Marincello

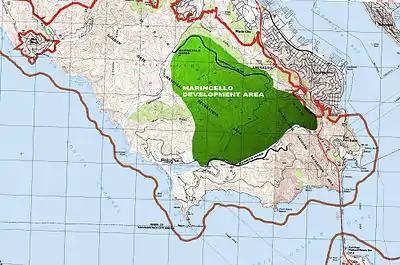
Where Marincello was to have been built

Marincello was a failed development project in Marin County, California that would have put a planned community atop the Marin Headlands, overlooking the Golden Gate. Its upheaval set the precedent for Marin County's rigid anti-development stance and push for open space.